Dreyfus affair

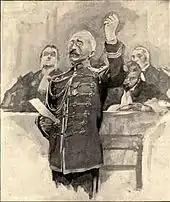
Dreyfus's reconviction

The trial opened on 7 August 1899 in an atmosphere of extreme tension. Rennes was in a state of siege. The judges of the court-martial were under pressure. Esterházy, who admitted authorship of the bordereau, was in exile in England. He and du Paty were both excused. On the appearance of Dreyfus, emotions ran high. His physical appearance disturbed his supporters and some of his opponents. Despite his deteriorated physical condition, he had a complete mastery of the files acquired in only a few weeks. All the General Staff testified against Dreyfus without providing any proof. They stubbornly considered null and void the confessions of Henry and Esterhazy. The trial even tended to go out of control to the extent that the decisions of the Supreme Court were not taken into account. They discussed in particular the bordereau, which was the proof of guilt of Esterhazy. Nevertheless Mercier was booed at the end of the hearing. The nationalist press and the anti-Dreyfusards could only speculate on his silence about the "conclusive evidence" (the pseudo-note annotated by Emperor Wilhelm II, which nobody will ever see in evidence) that he had not ceased to report before the trial.